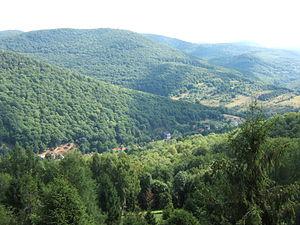
Háromhuta est un village et une commune du comitat de Borsod-Abaúj-Zemplén en Hongrie.